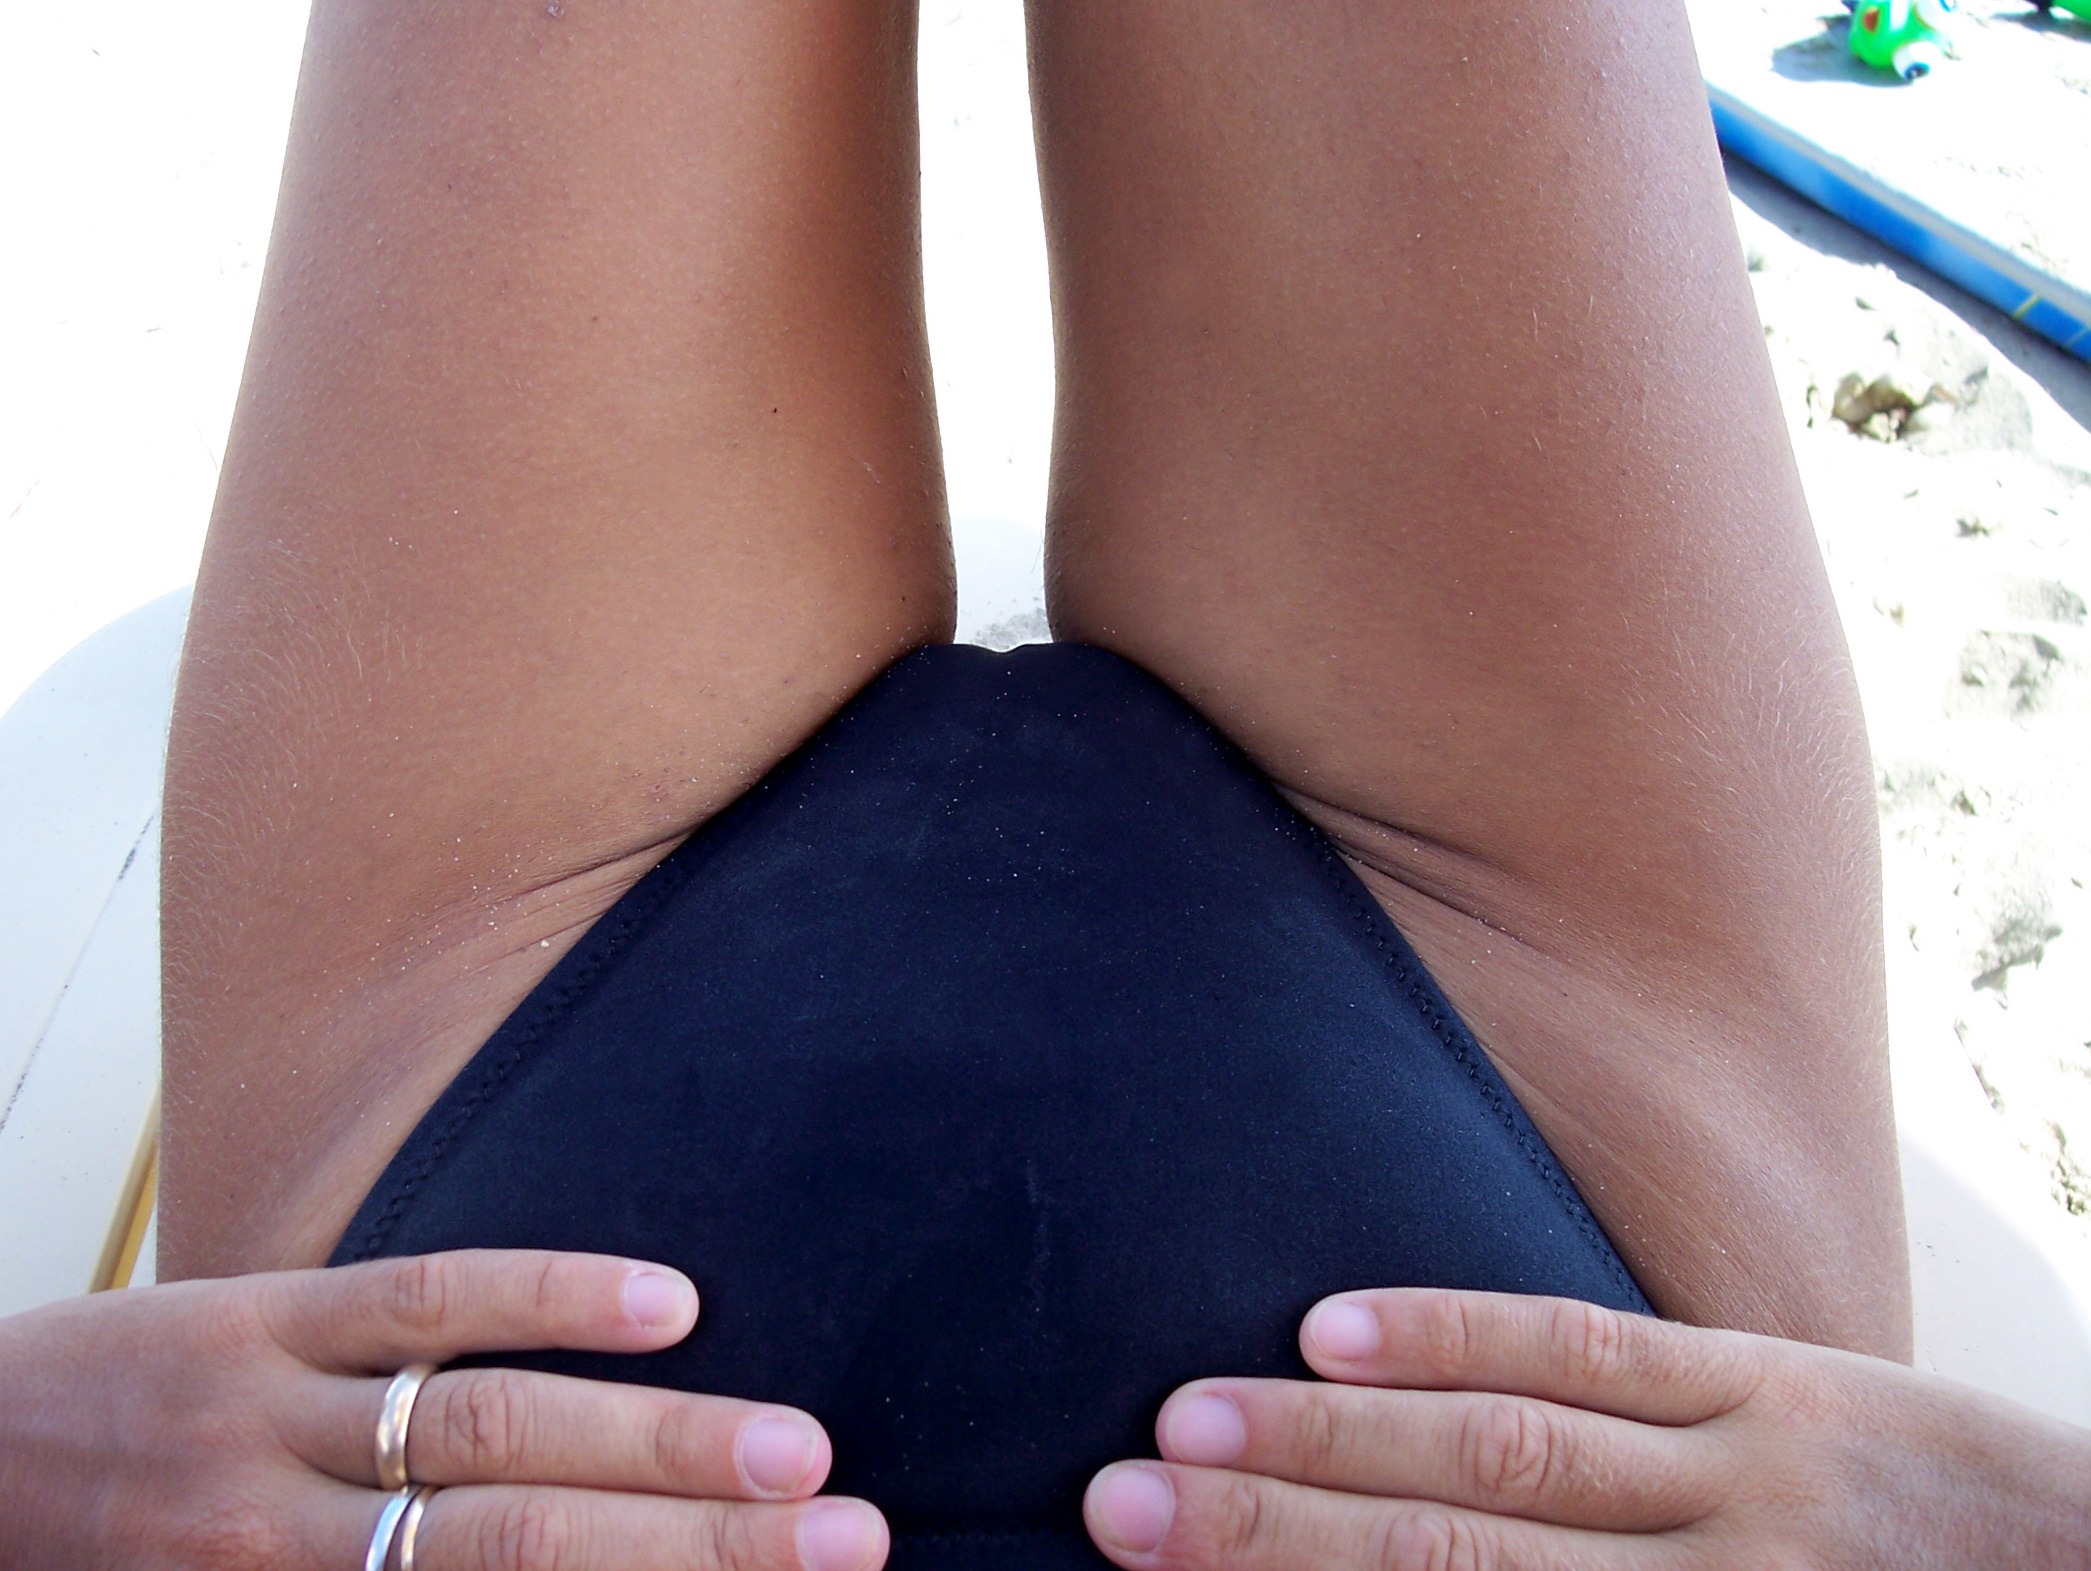
hand, woman, leg, finger, foot, blue, arm, close up, human body, legs, thigh, footwear, skin, beauty, organ, costume, toe, lying, young woman, abdomen, sense, girl reclining